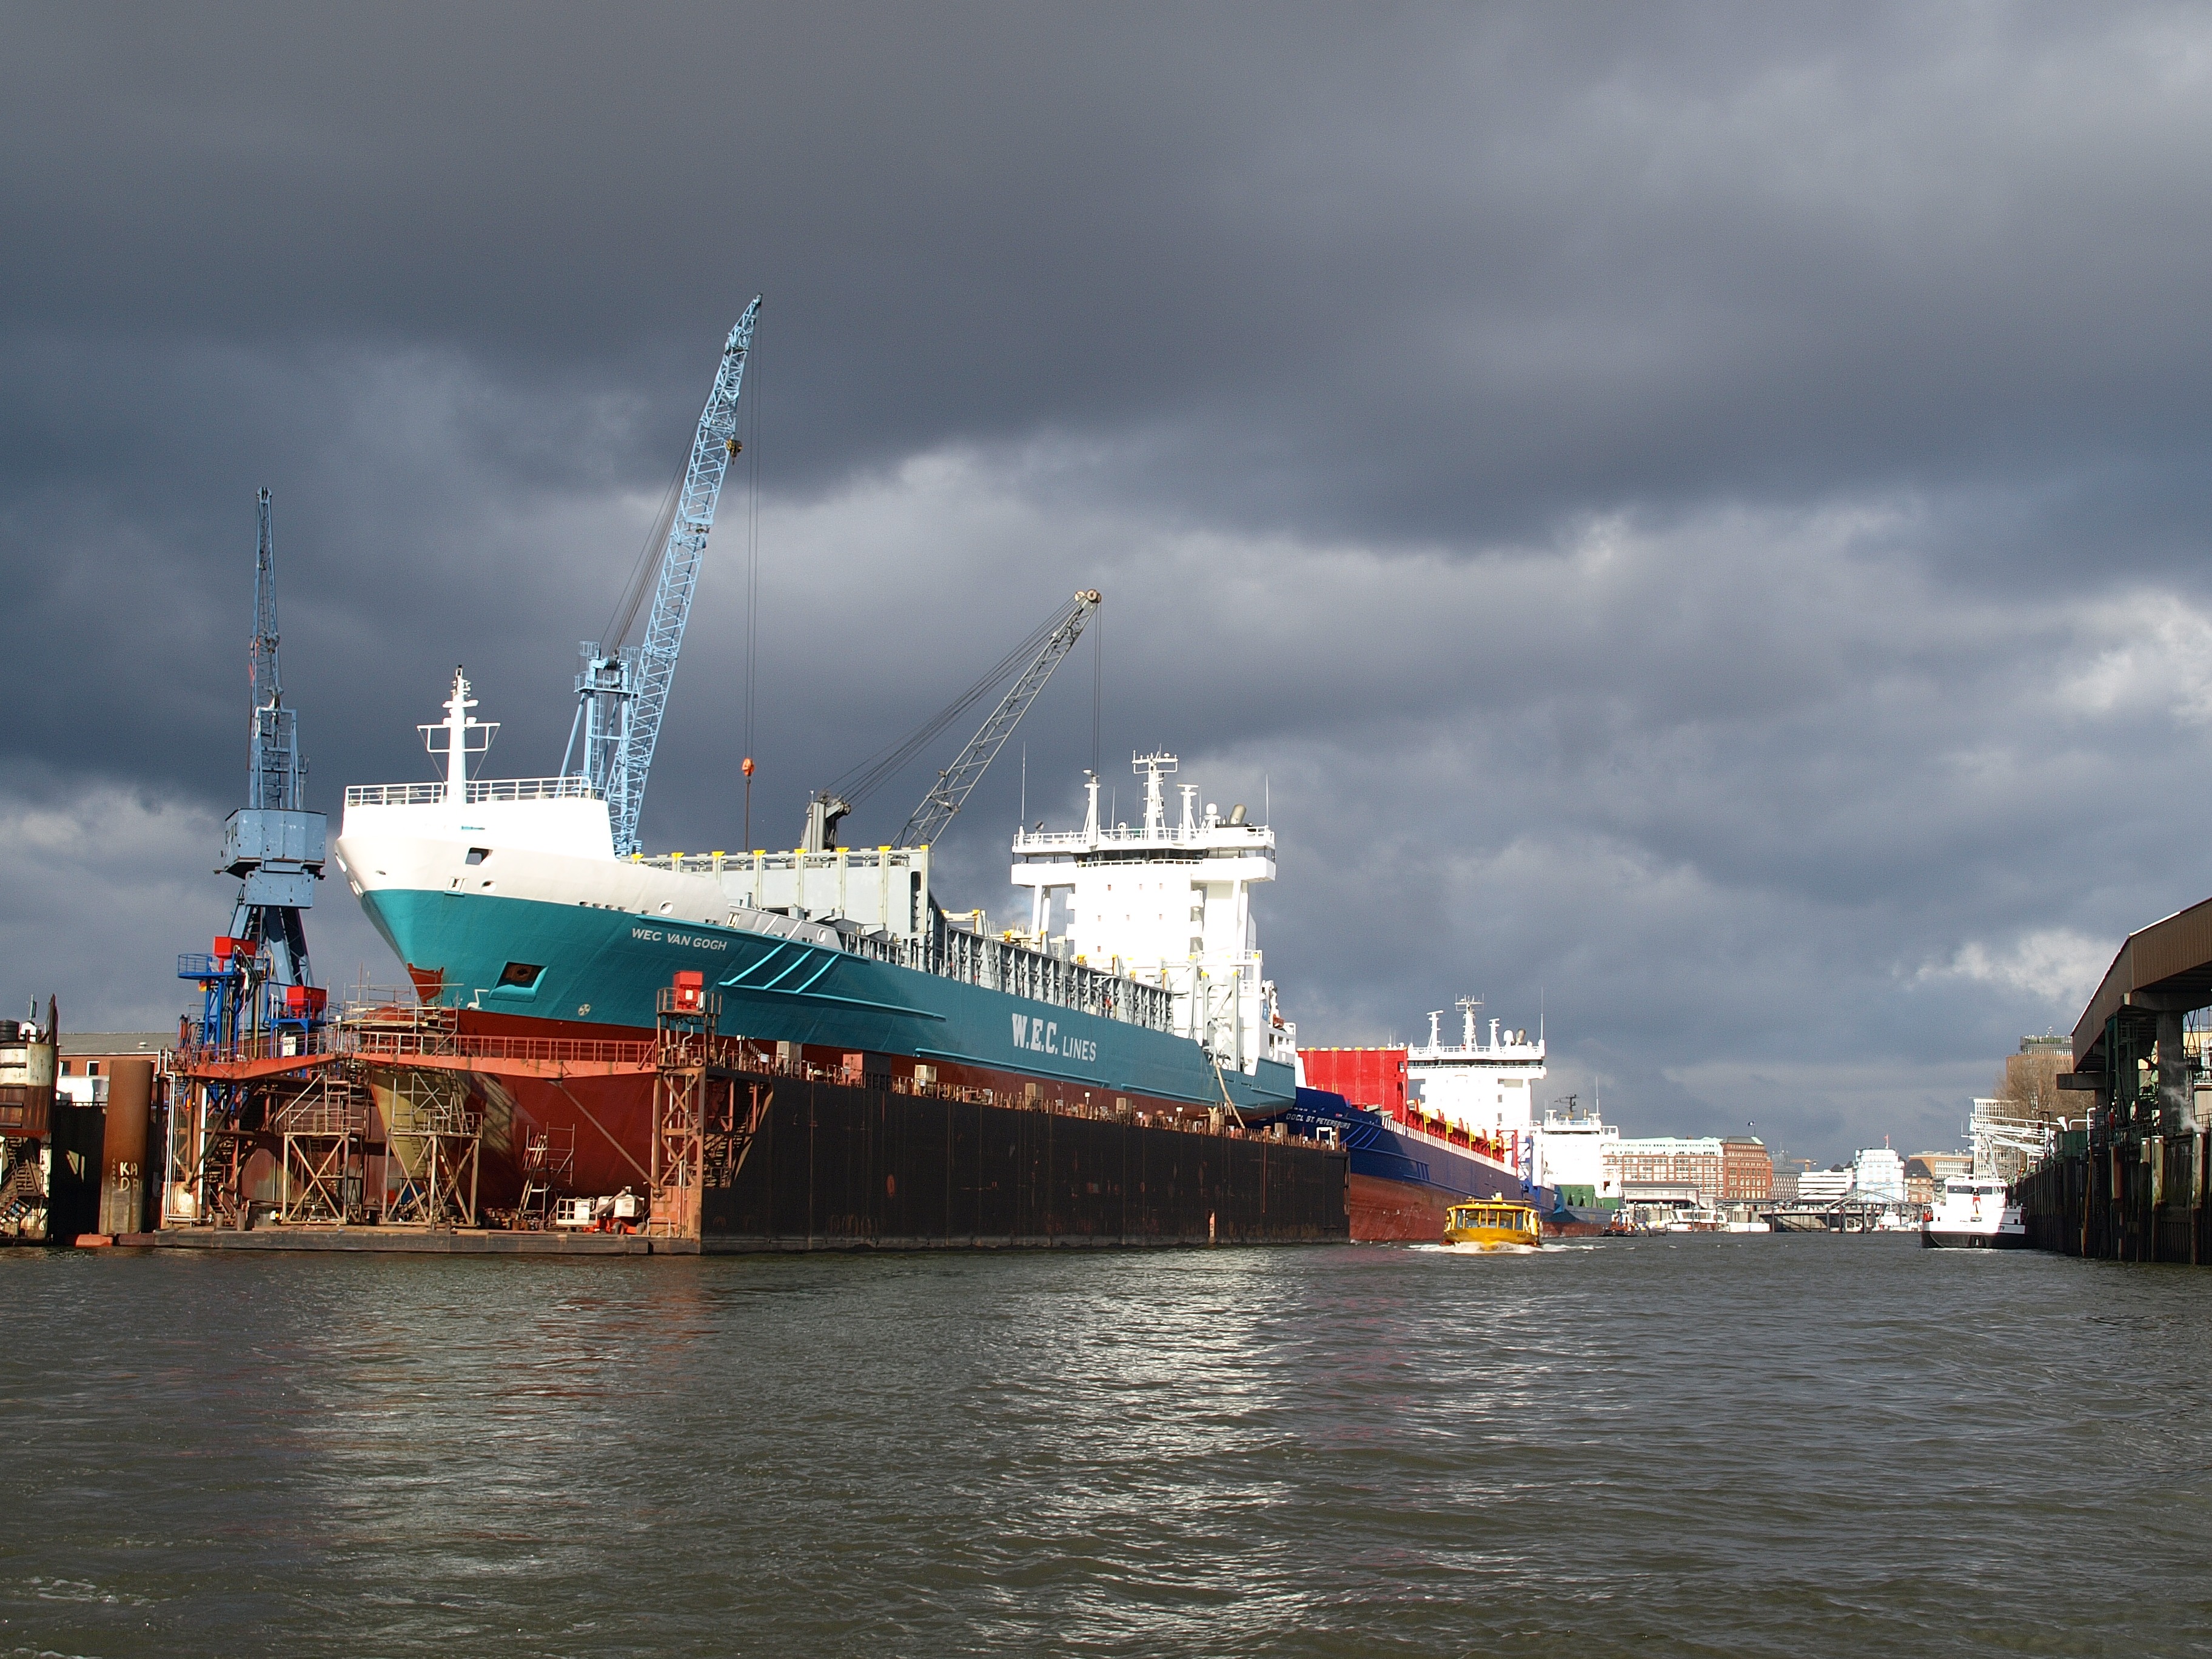
sea, coast, ocean, boat, ship, transport, vehicle, bay, harbor, port, cargo ship, waterway, ferry, shipyard, channel, tugboat, watercraft, elbe, hamburg, container ship, fishing vessel, passenger ship, freight transport, ocean liner, tank ship, bulk carrier, norderwerft